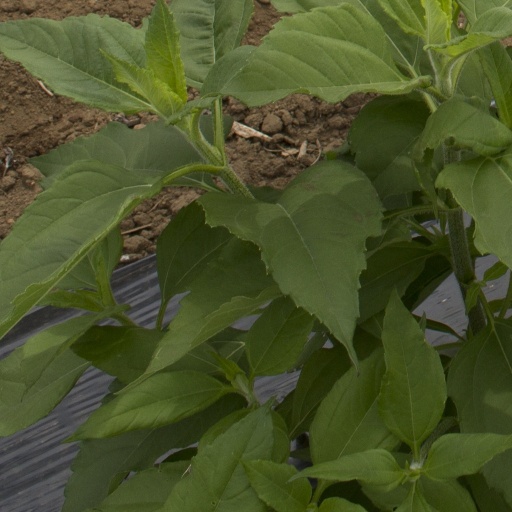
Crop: Jerusalem artichoke